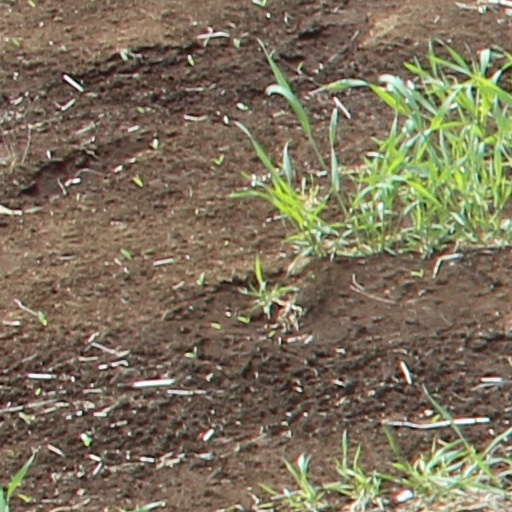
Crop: wheat